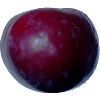
Label: Plum 2